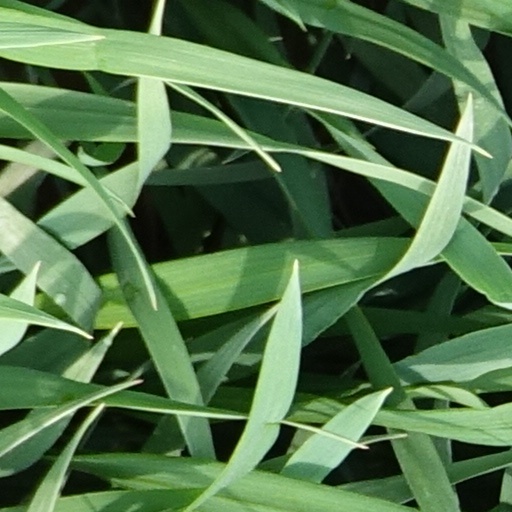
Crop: wheat